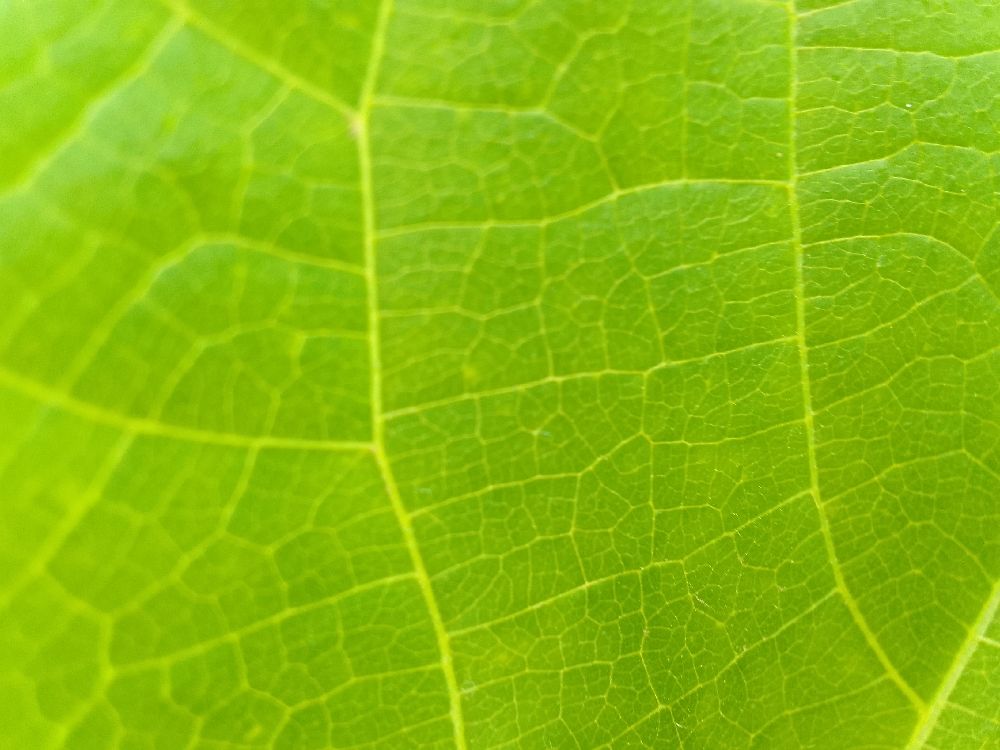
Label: healthy